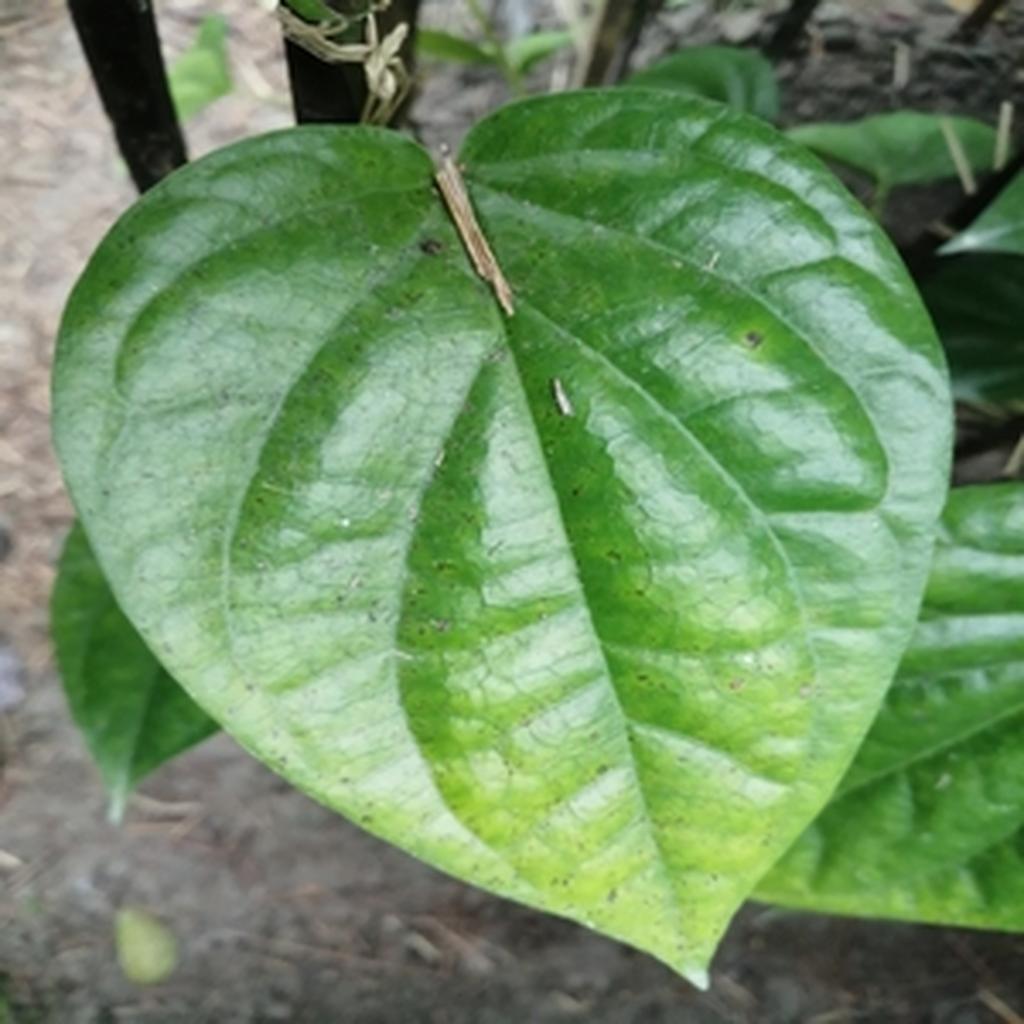
Label: Leaf_Spot